Card reader

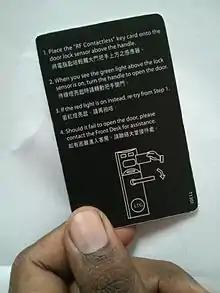
Electronic key for RFID based lock system

A reader radiates a 1" to 20" electrical field around itself. Cards use a simple LC circuit. When a card is presented to the reader, the reader's electrical field excites a coil in the card. The coil charges a capacitor and in turn powers an integrated circuit. The integrated circuit outputs the card number to the coil, which transmits it to the reader.